Wright Pulsar

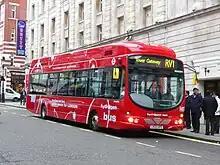
First London Wright Pulsar hydrogen-powered bodied VDL SB200

The Pulsar was launched at the 2006 Euro Bus Expo as the replacement for the Commander. It was also intended to replace the VDL SB120 based Cadet midibus; however, no shorter Pulsars were built. Of the 114 produced, all bar eight entered service with Arriva.